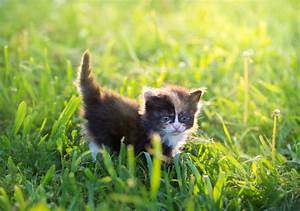
Label: gatto